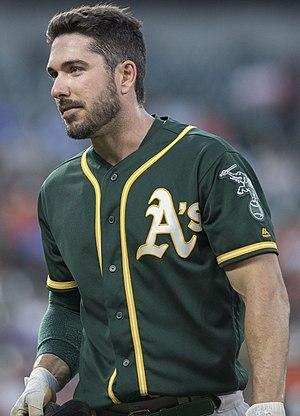
Matthew Ryan Joyce est un voltigeur des Athletics d'Oakland de la Ligue majeure de baseball.